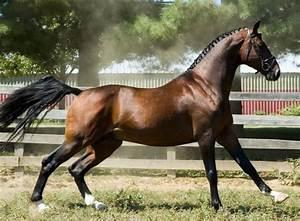
horse